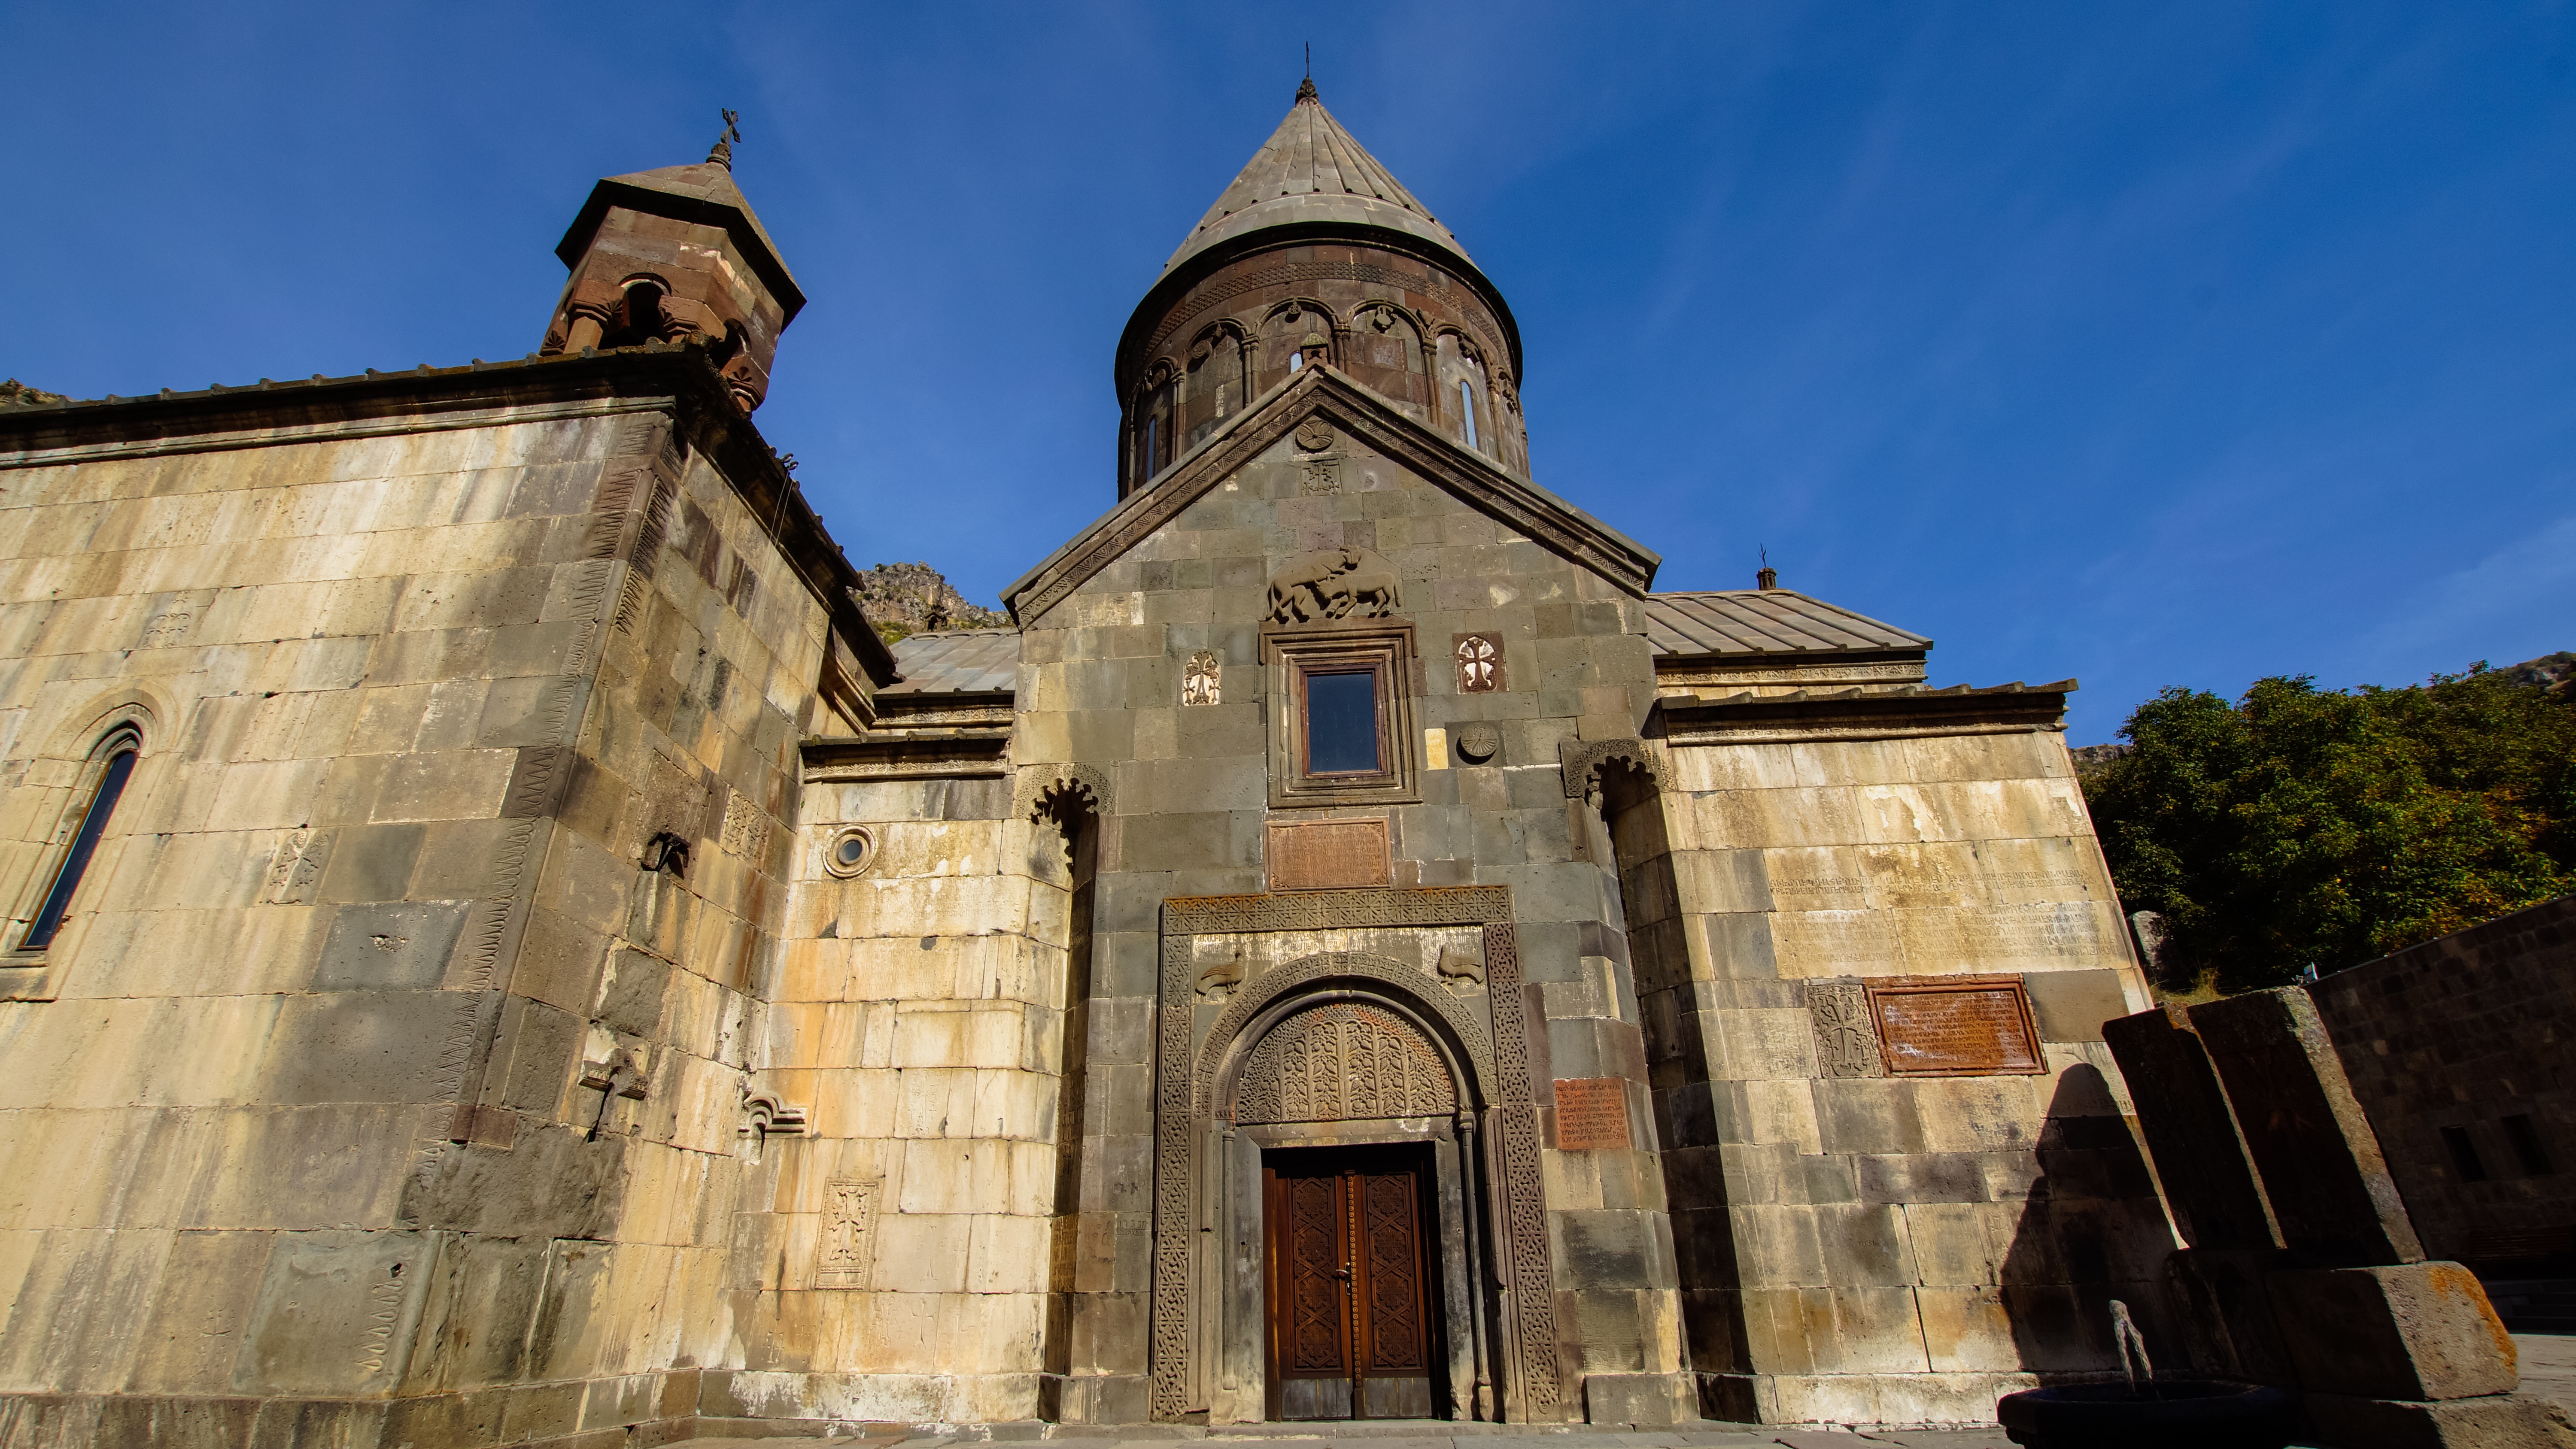
architecture, building, old, entrance, religion, facade, church, cathedral, chapel, historic, christian, door, place of worship, world heritage, monastery, orthodox, abbey, unesco, basilica, middle ages, armenia, portal, ancient history, spanish missions in california, astvatsatsin, geghard